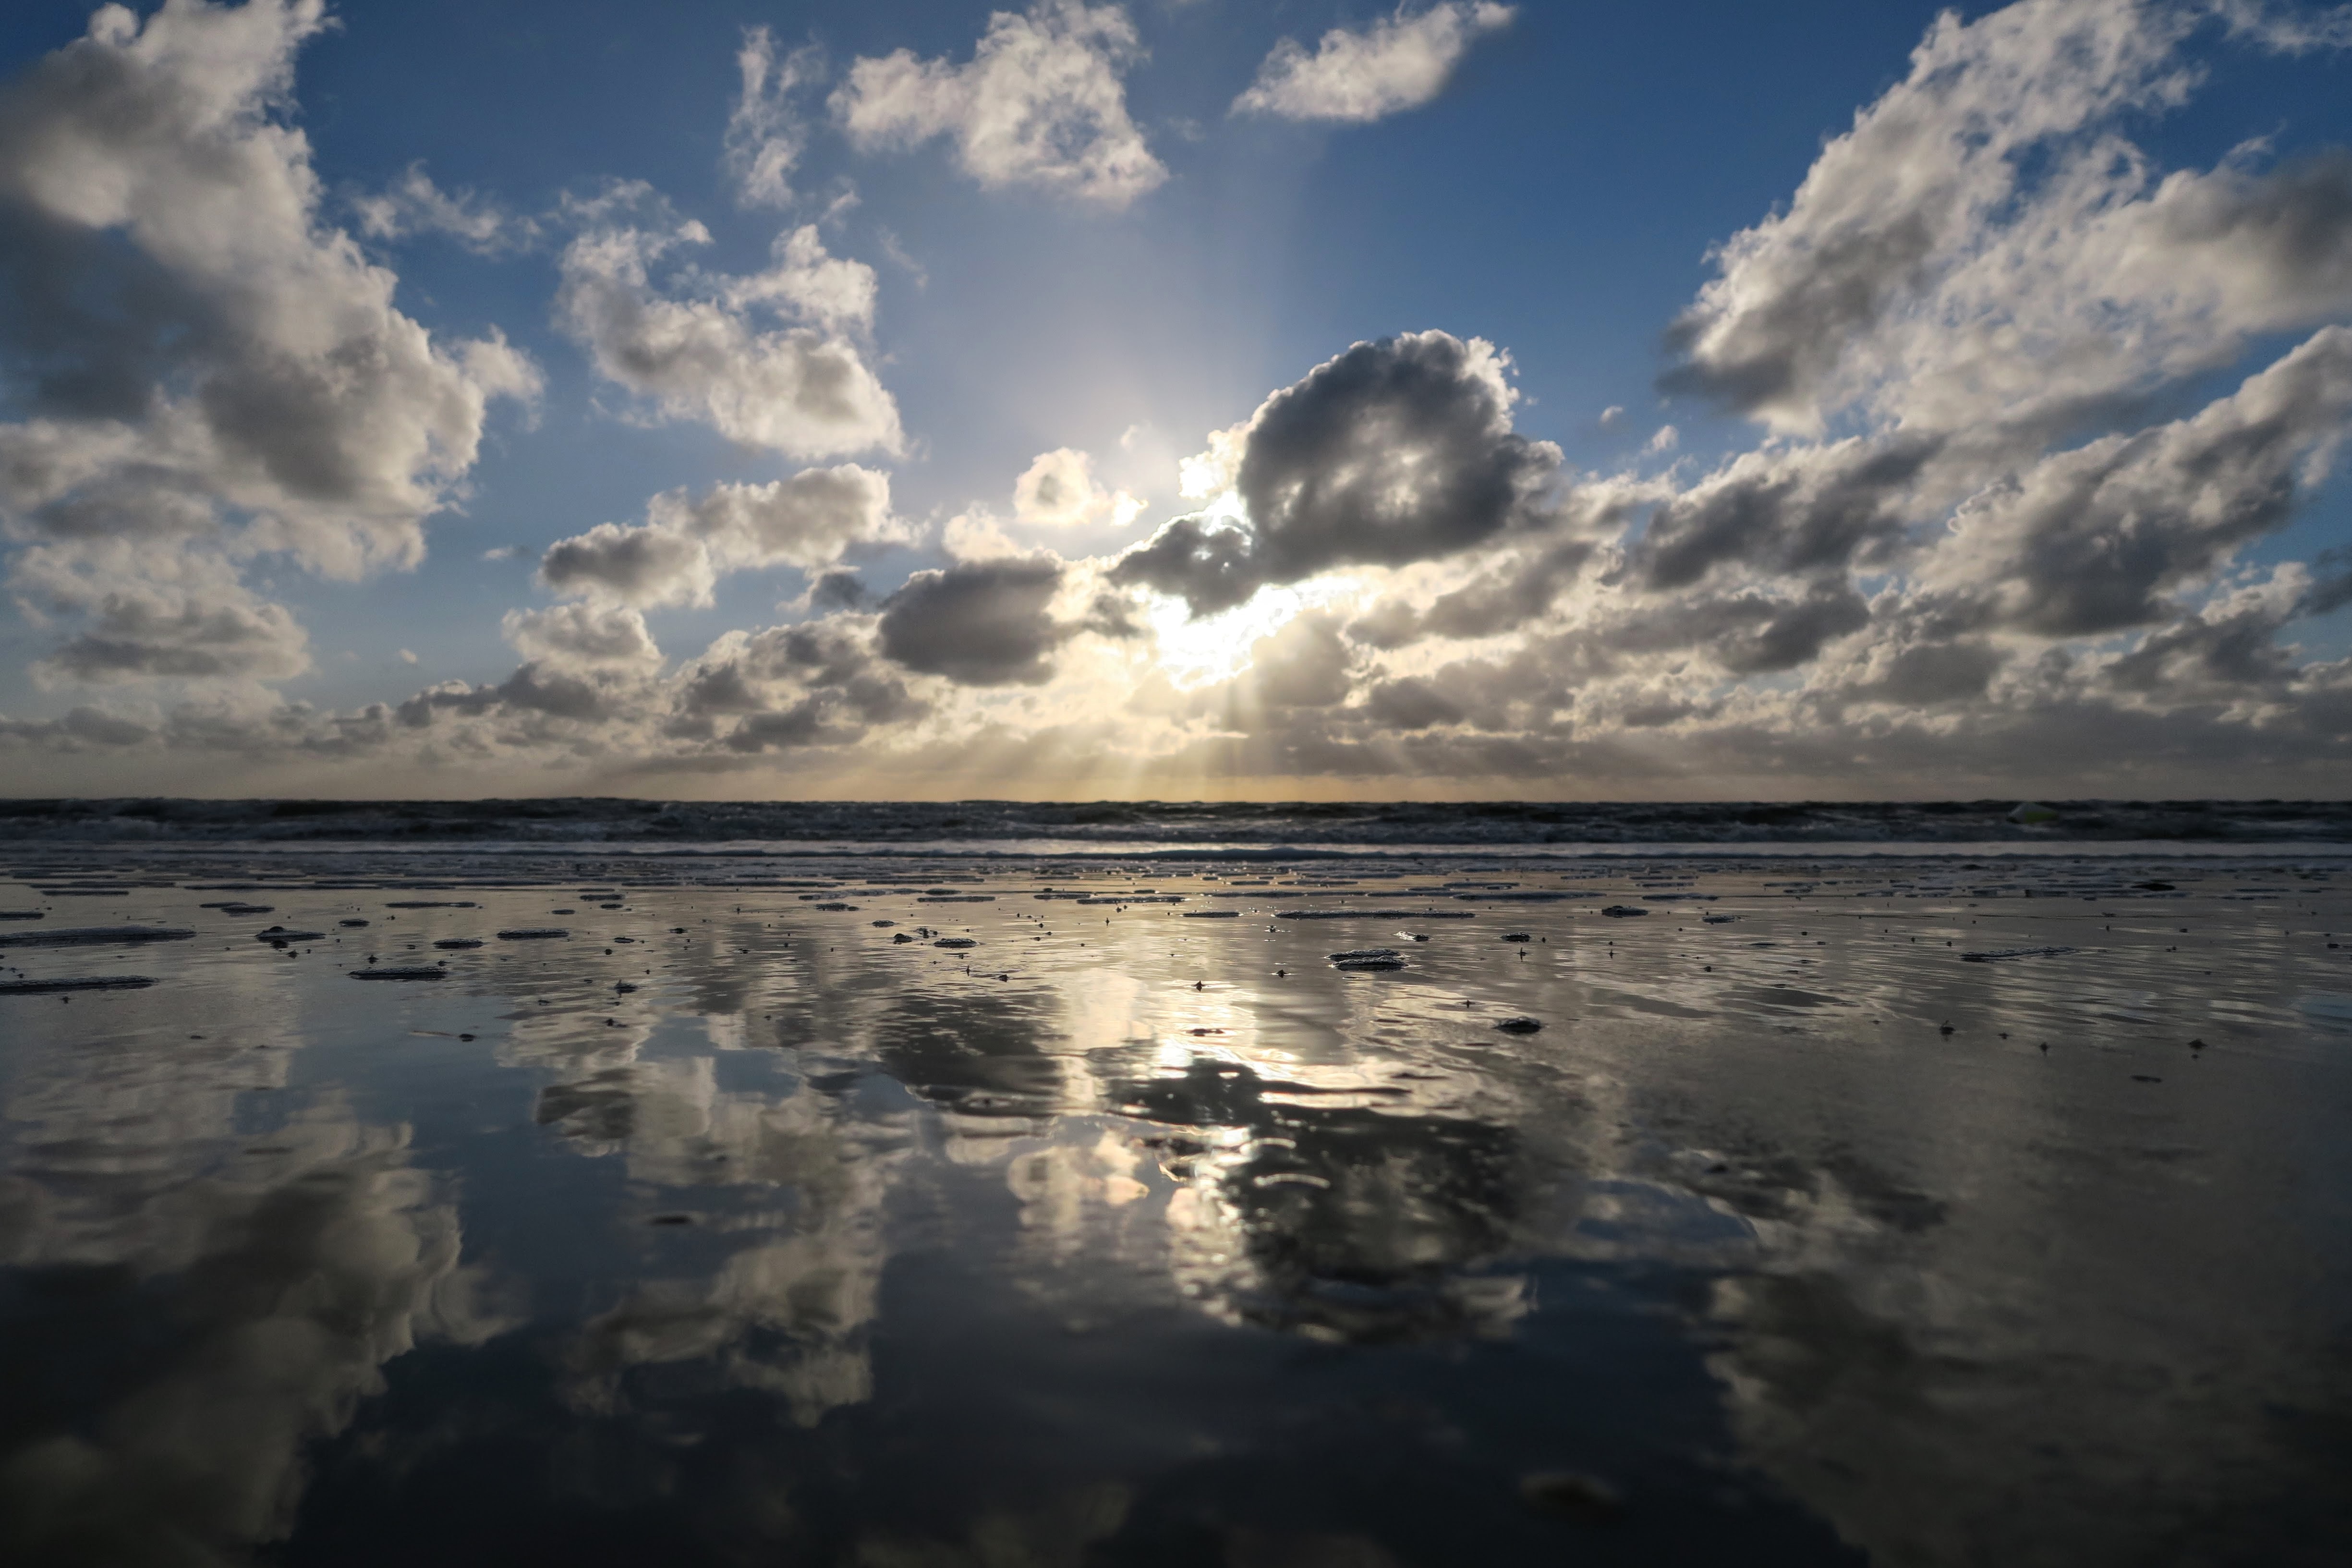
beach, sea, coast, ocean, horizon, cloud, sky, sun, sunrise, sunset, sunlight, morning, shore, wave, lake, dawn, atmosphere, summer, dusk, evening, twilight, reflection, bay, romance, romantic, body of water, loch, north sea, mirroring, sunbeam, baltic sea, evening sky, back light, sun and sea, wadden sea, st peter obi, meteorological phenomenon, wind wave